Syriac Military Council

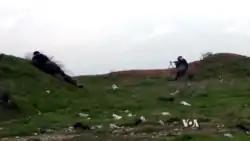
Syriac Military Council fighters near Tell Tamer, February 2015

the Islamic State launched a series of attacks in late February 2015 against Christian villages in the Khabur River valley, with the ultimate goal of capturing the strategic town of Tel Tamer, then under control of the YPG and MFS. In early March 2015, units of the Syriac Military Council and the YPG were involved in heavy clashes in the region, notably around the villages of Tel Nasri and Tel Mghas. On 15 March 2015, the Council reported it was in control of Tel Mghas.